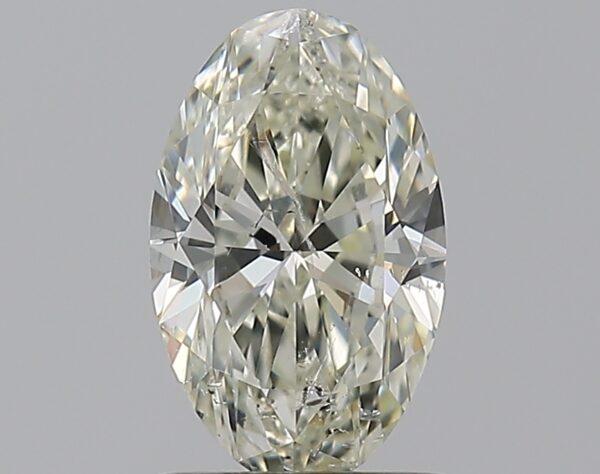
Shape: oval
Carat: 1
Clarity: SI2
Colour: K
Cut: VG
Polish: VG
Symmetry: VG
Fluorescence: VSL
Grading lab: IGI
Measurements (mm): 8.54 x 5.32 x 3.31